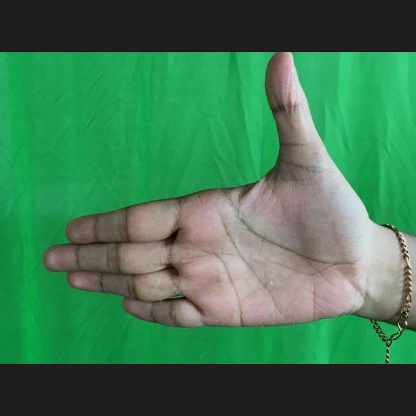
Mudra: Ardhachandran